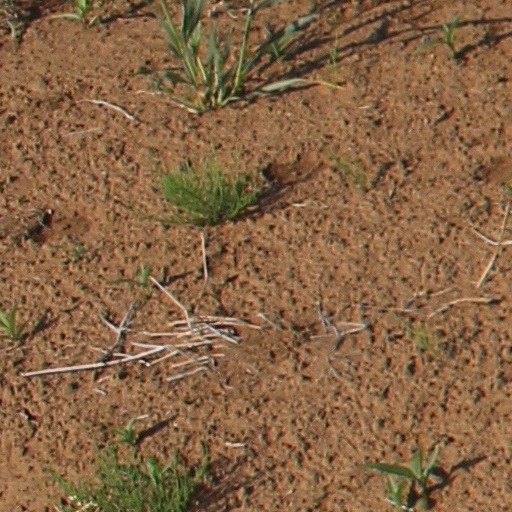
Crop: wheat